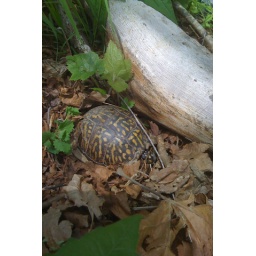
box turtle near old man's cave in Ohio